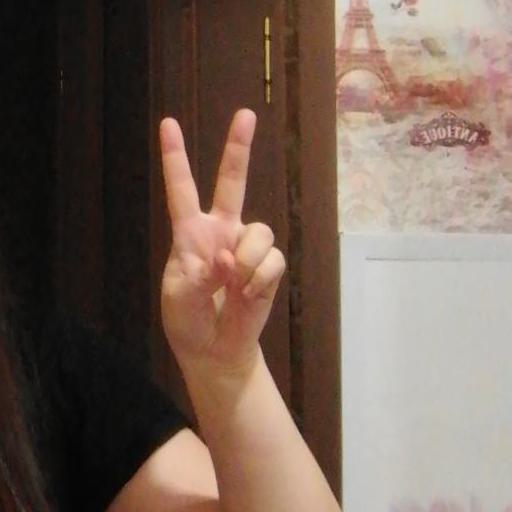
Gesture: peace